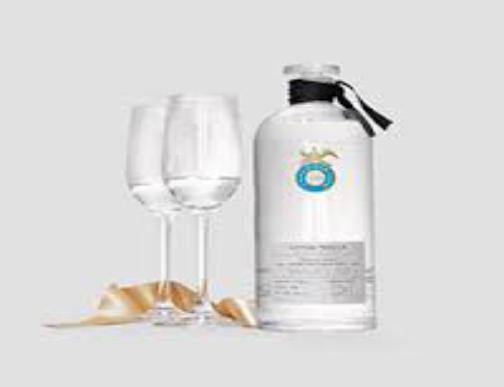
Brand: Casa Dragones
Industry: Food